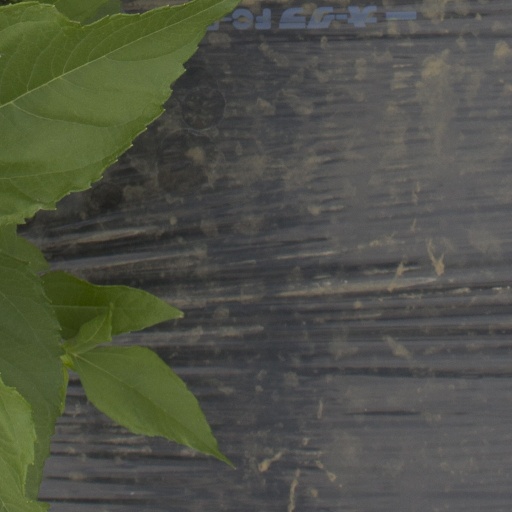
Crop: Jerusalem artichoke